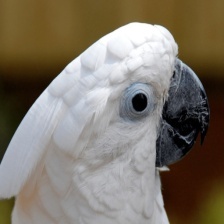
Species: COCKATOO
Scientific name: CACATUIDAE
ImageNet parent category: sulphur-crested_cockatoo